Breast and ovarian cancer

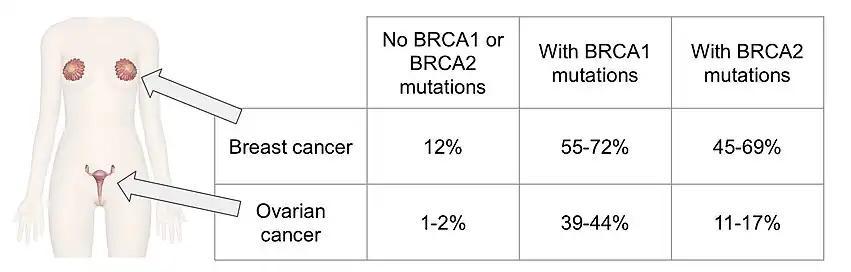

HBOC is an inherited cancer syndrome which produces more breast cancer and ovarian cancer in genetically related families. Mutations in BReast CAncer 1 (BRCA1) and BReast CAncer 2 (BRCA2) are significantly related. The lifetime risk of a female developing breast and/or ovarian cancer increases if she inherits a harmful mutation of BRCA1 or BRCA2, but the severity depends on the type of mutation. Each year, about 3% of breast cancers and 10% of ovarian cancers result from inherited mutations in the "BRCA1" and "BRCA2" genes.